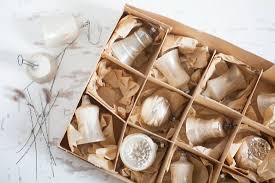
Waste category: cardboard